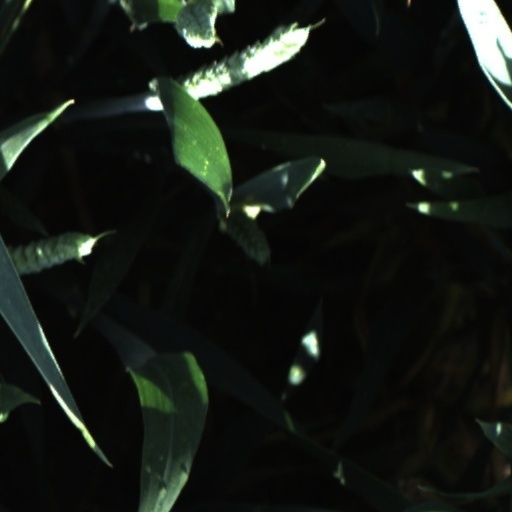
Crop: wheat